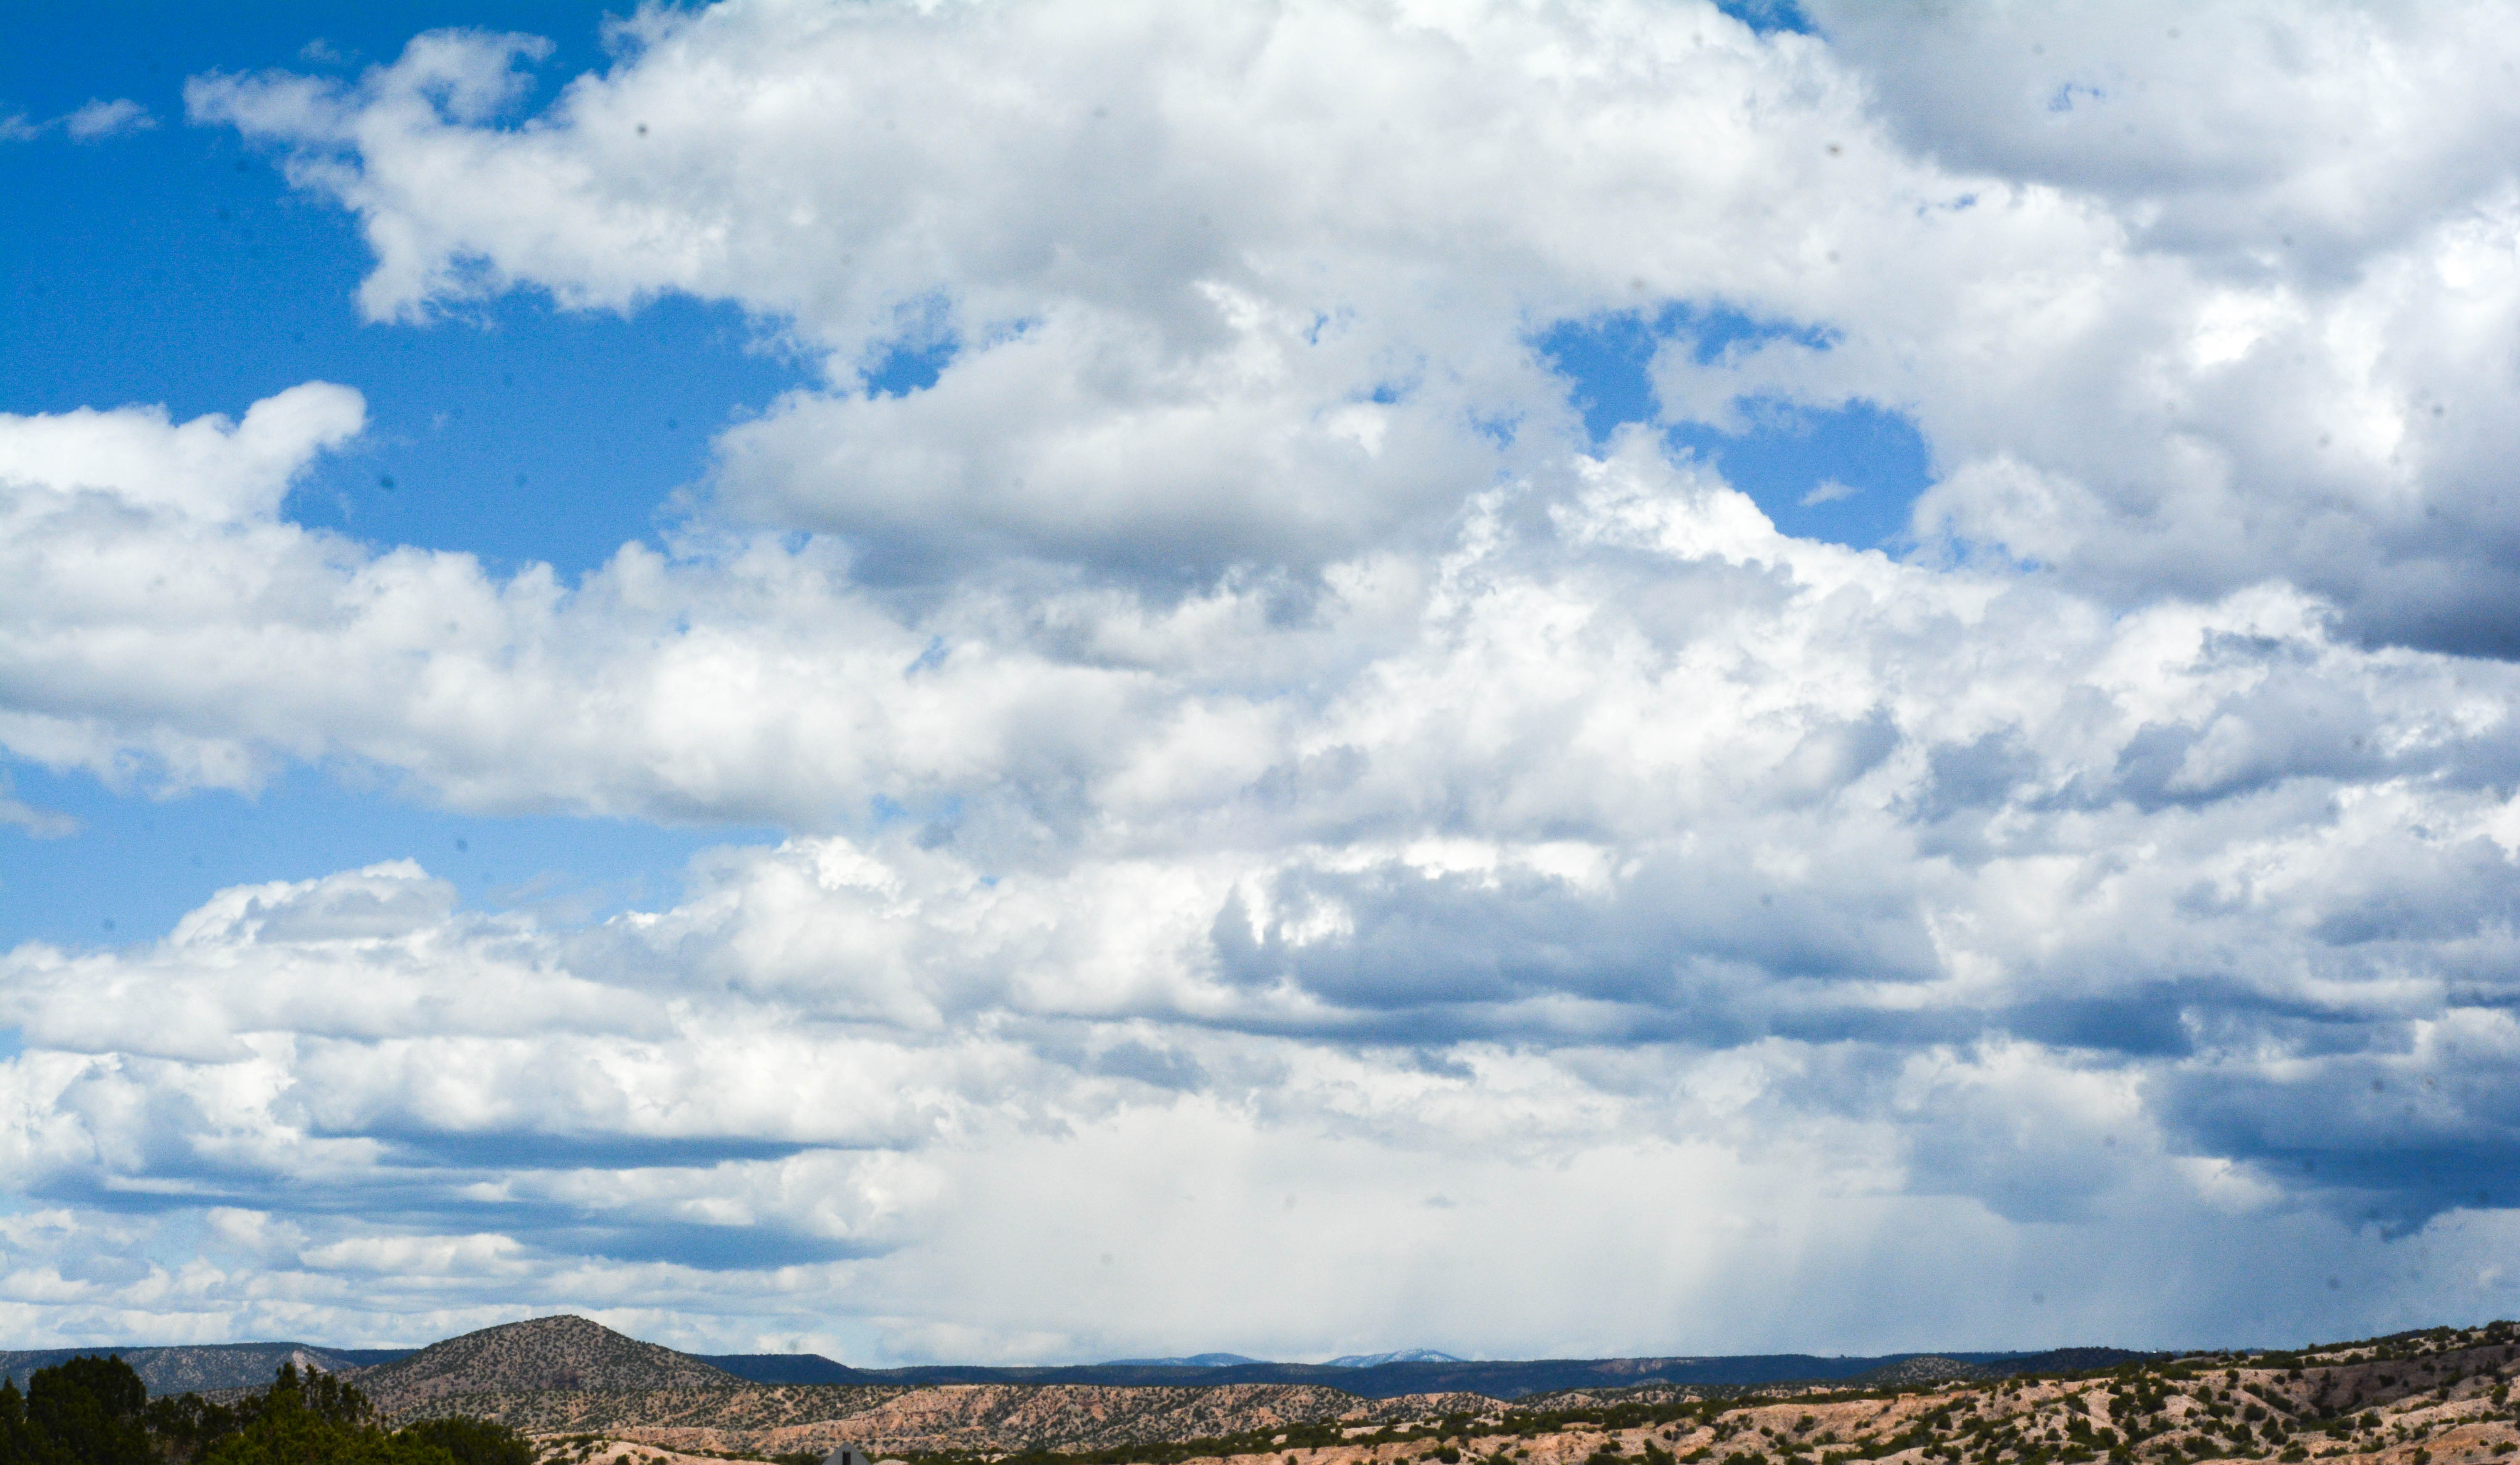
landscape, sea, nature, horizon, mountain, cloud, sky, field, meadow, prairie, sunlight, hill, mountain range, cumulus, plain, clouds, grassland, plateau, santafe, truchas, northernnewmexico, pueblosantafe, ecosystem, meteorological phenomenon, mountainous landforms